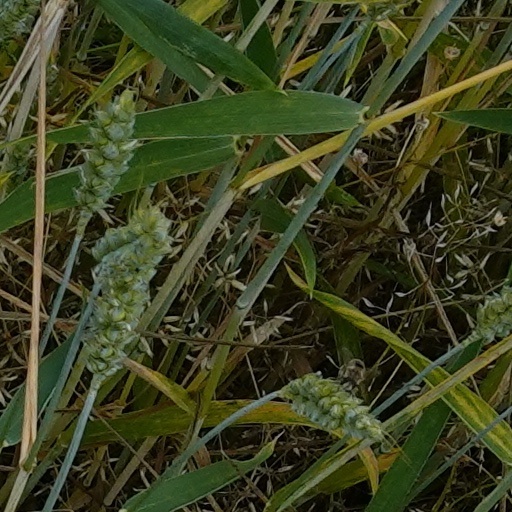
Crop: wheat